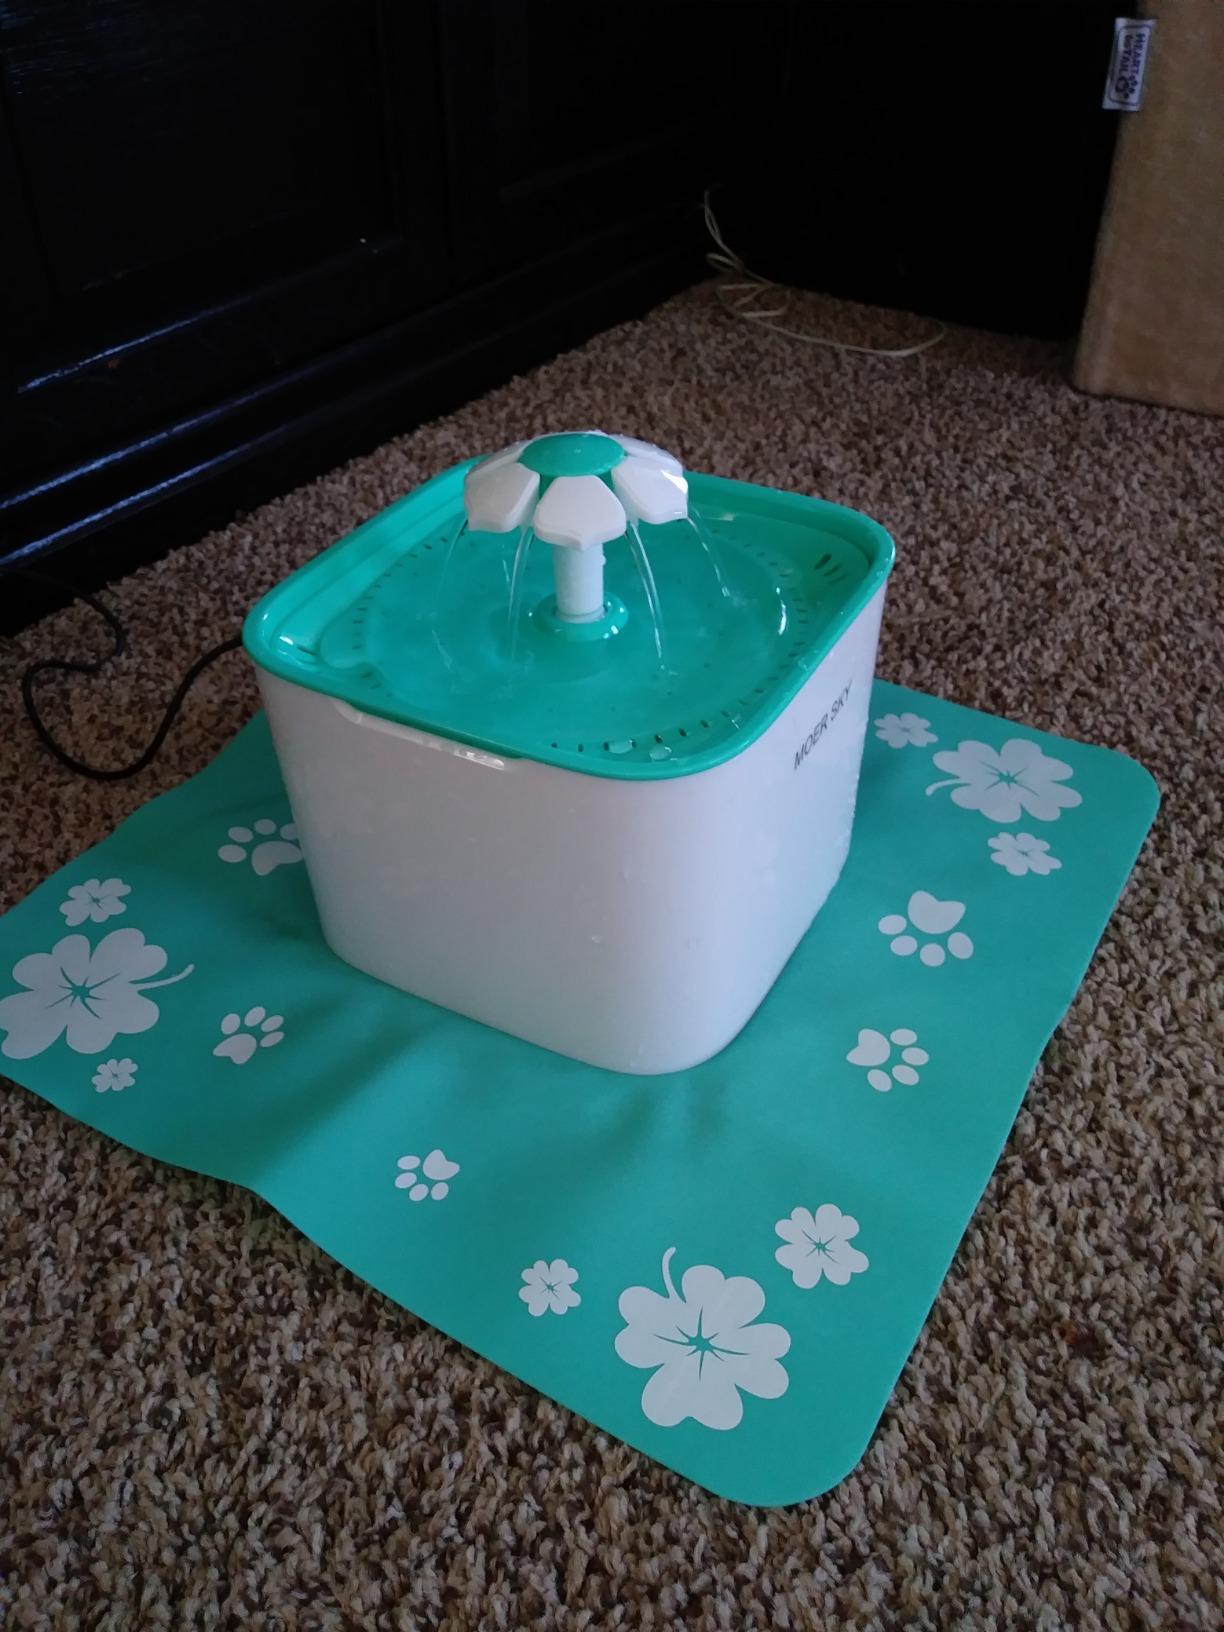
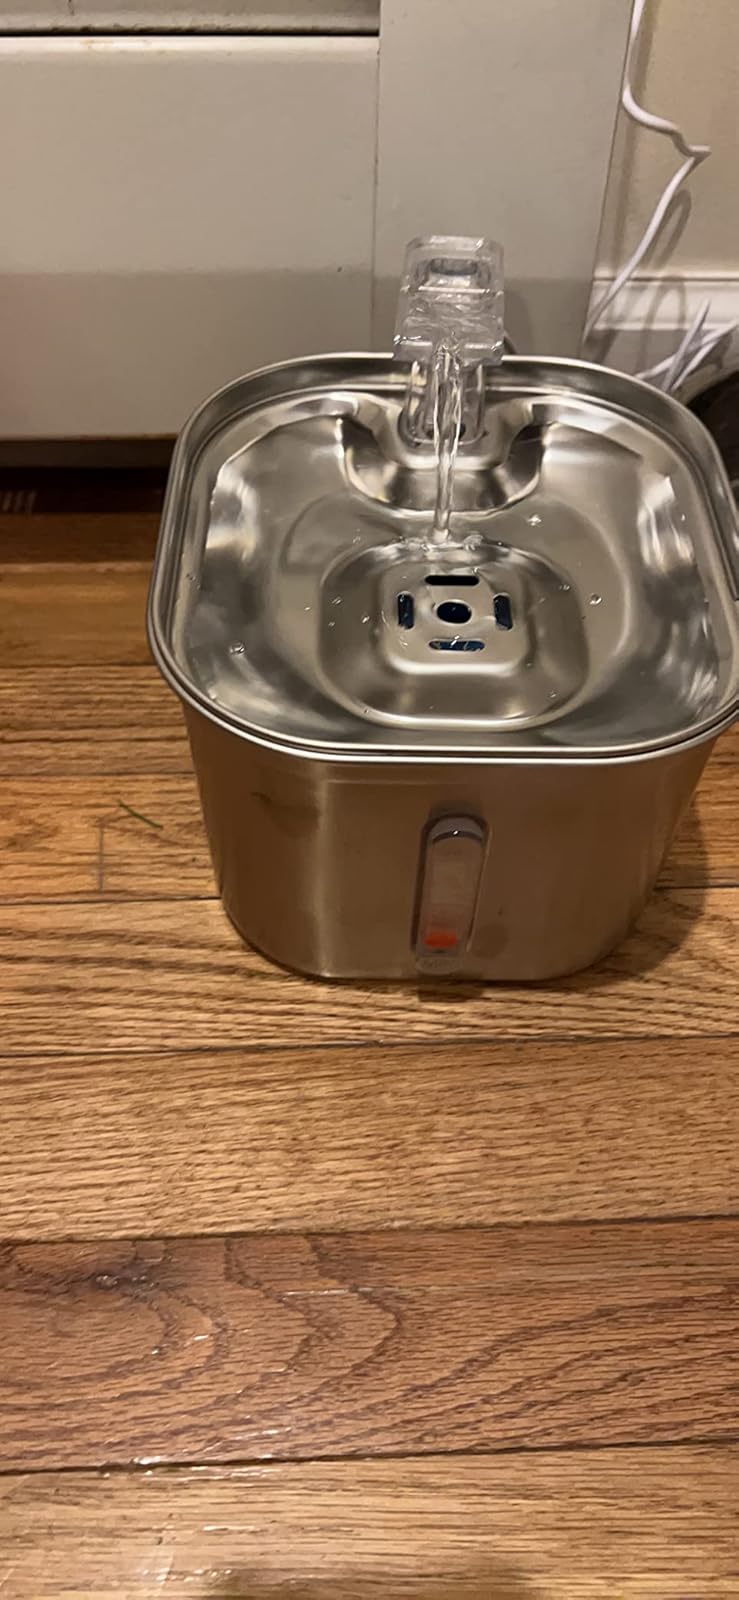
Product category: items_bowl
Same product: no